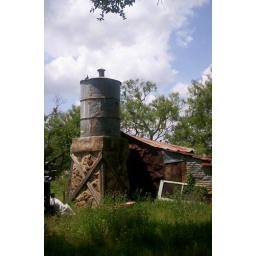
water tower for old house in Mason, Tx